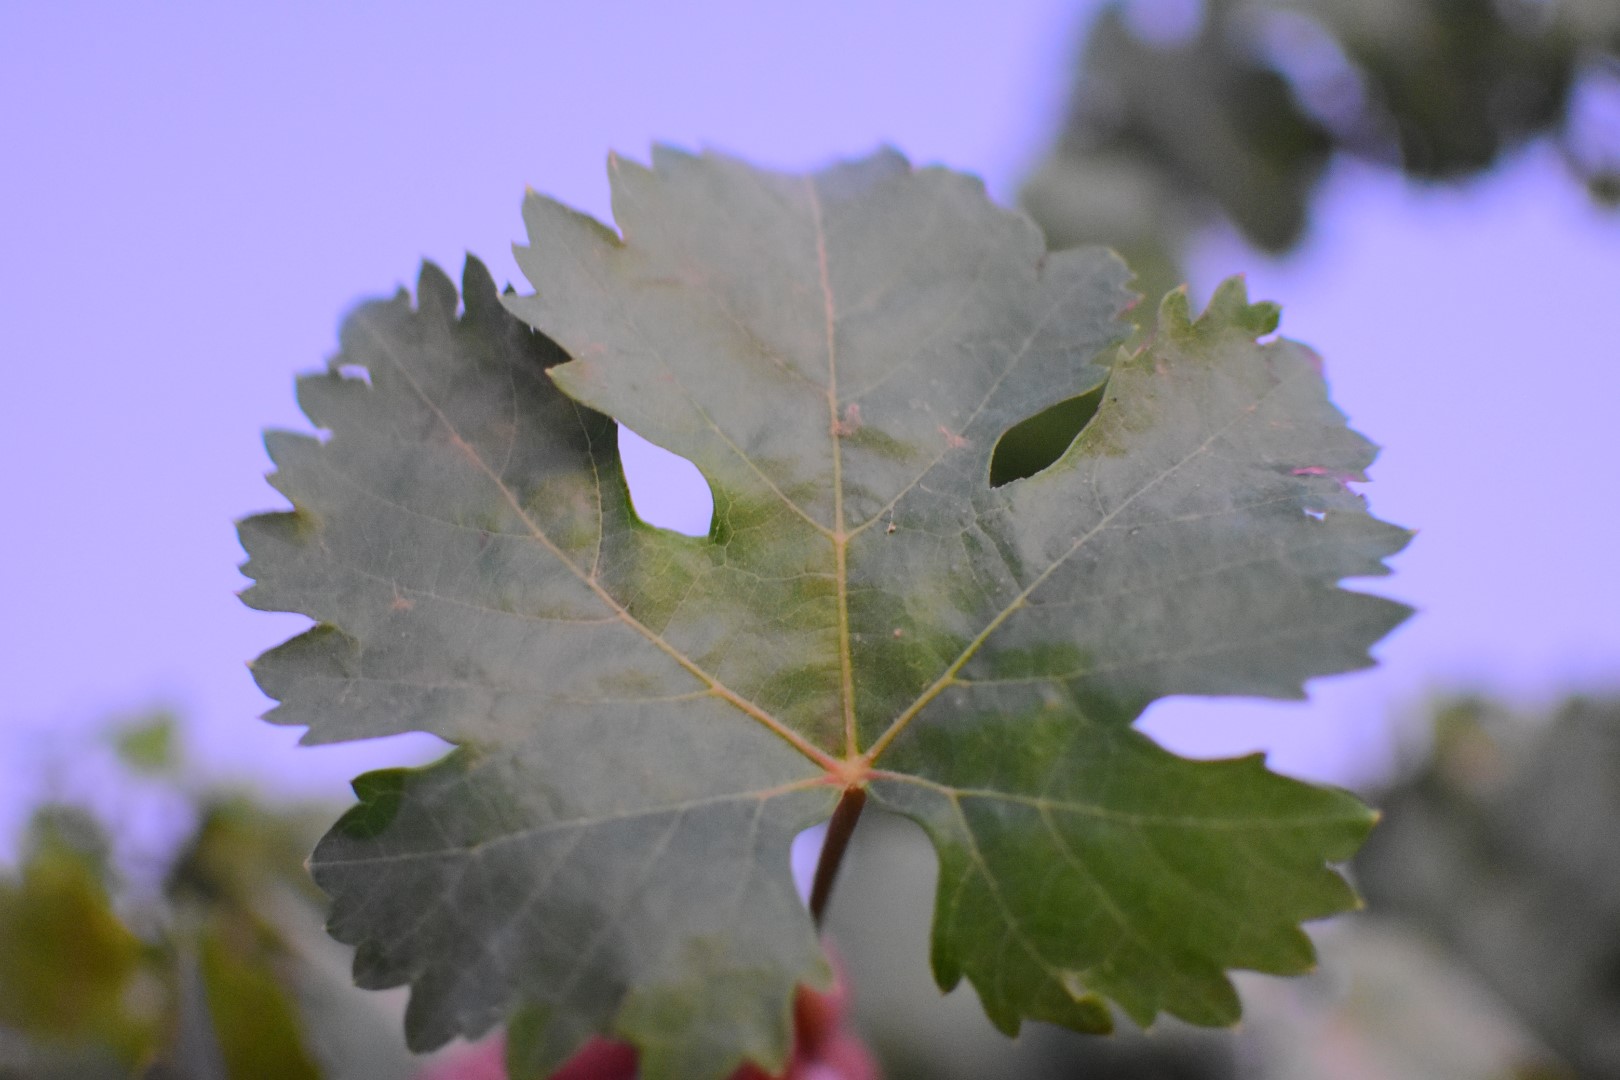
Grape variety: Aswud Balad